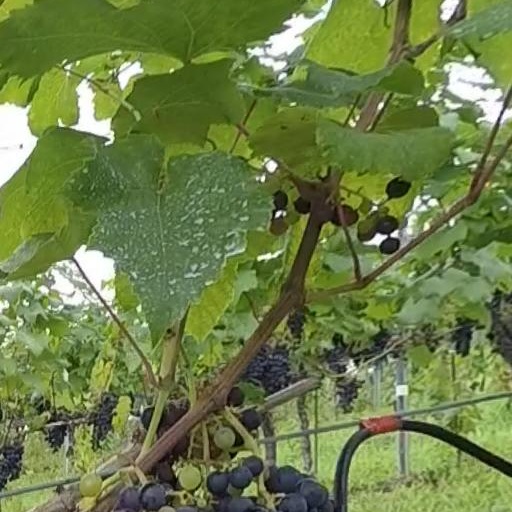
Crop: grape